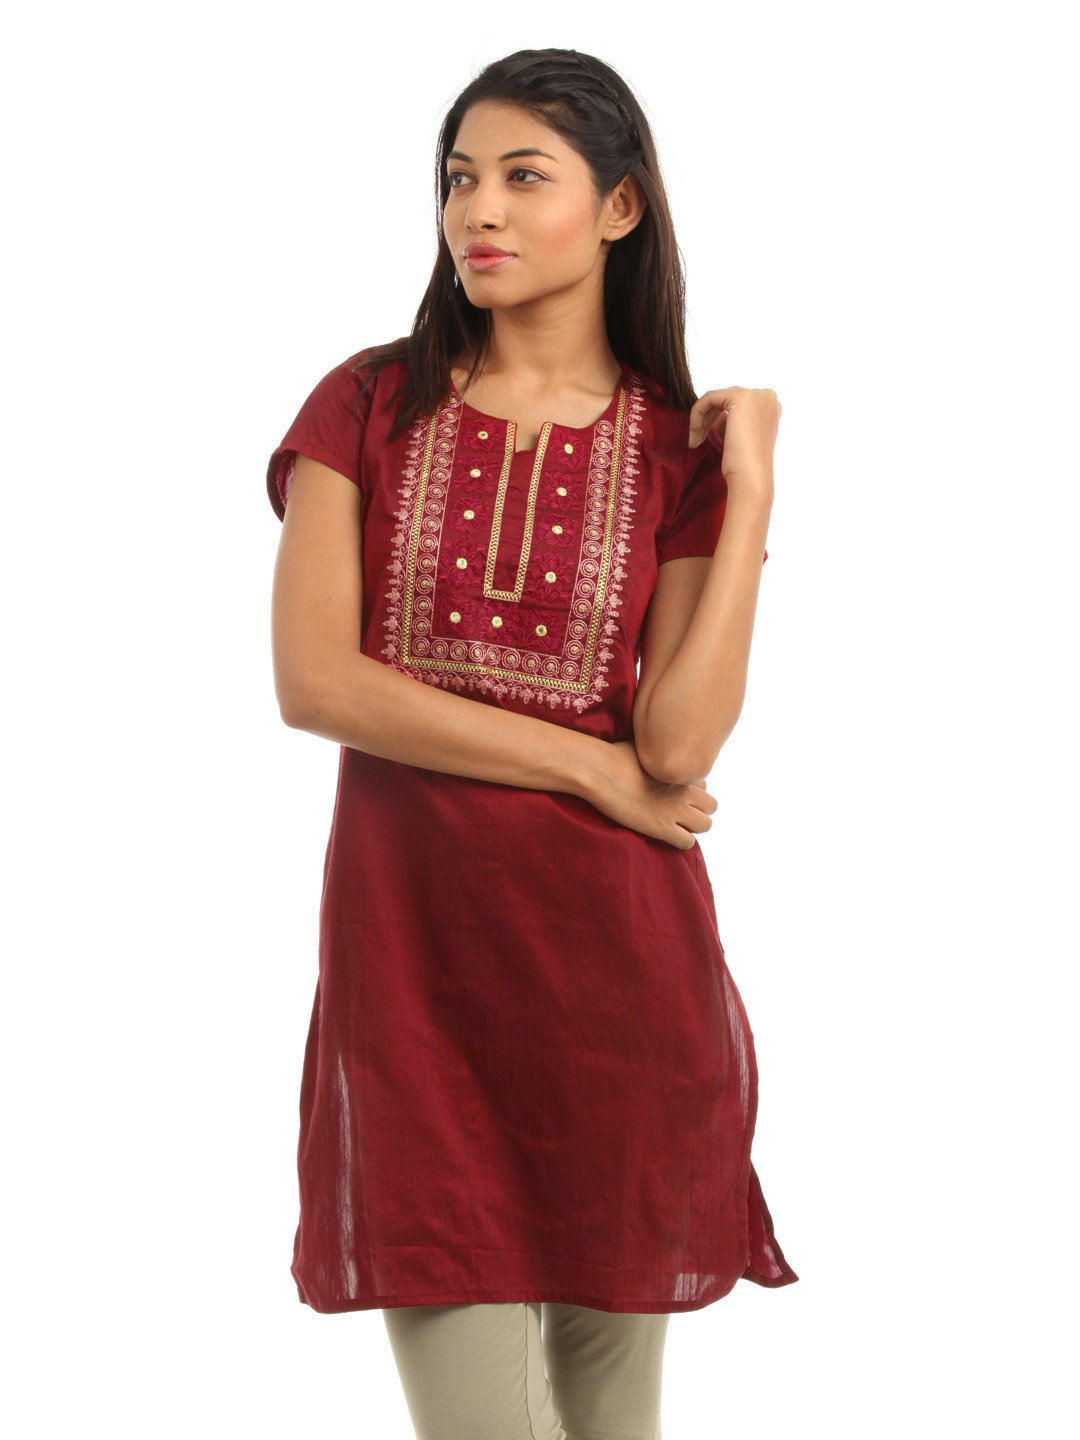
Folklore Women Red Kurta
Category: Apparel / Topwear / Kurtas
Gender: Women
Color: Red
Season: Summer 2012
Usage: Ethnic